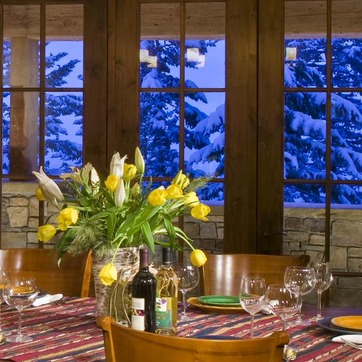
Material: foliage